Mykola Hlushchenko

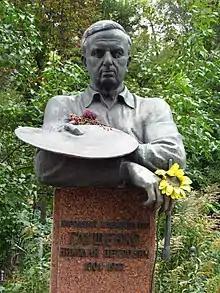
Grave of Mykola Hlushchenko

Hlushchenko was born in Novomoskovske, Yekaterinoslav Governorate, Russian Empire. Novomoskovsk is known for the fact that in the 17th century the site was occupied by several villages of Zaporozhian Cossacks. At the early age Mykola moved to Yuzivka where he attended classes in drawing and became fond by artwork of Illia Ripin and Vasilkivsky. After escaping a prisoner-of-war camp in Poland during World War I he made his way to Germany where his love for art brought him to the private studio of Hans Baluschek in Berlin. Mykola Hlushchenko was noted by critics who reviewed several of his paintings submitted to the Kasper Art Gallery in Berlin in 1924.